Nadapal

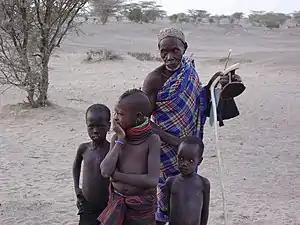
Turkana people

In February 2008 the South Sudanese government awarded a contract to upgrade the road between Nadapal and Juba from gravel to international trunk road bitumen standard. The start of work was delayed due to security problems and the need to remove mines laid during the civil war. The road had assumed a vital role in supply of goods and services to Southern Sudan, forming part of the "Northern Corridor" linking the port of Mombasa through Kenya to Southern Sudan.